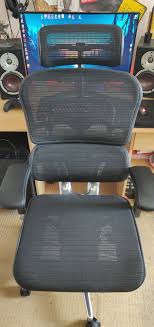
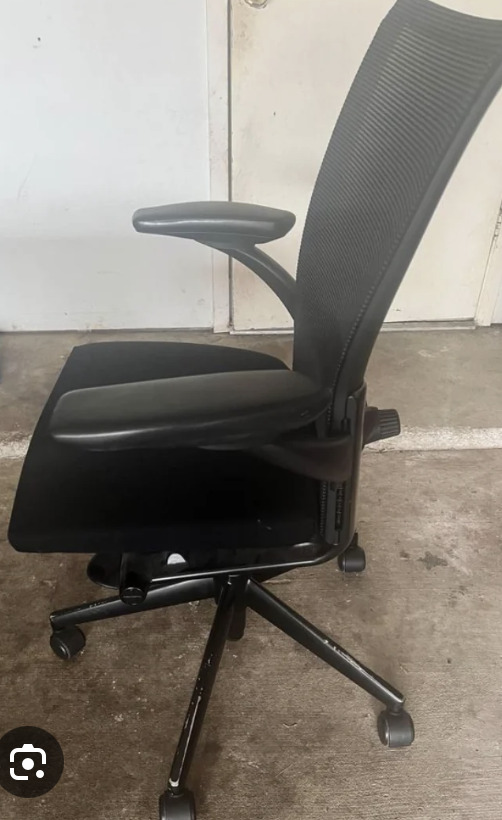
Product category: items_chair
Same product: no